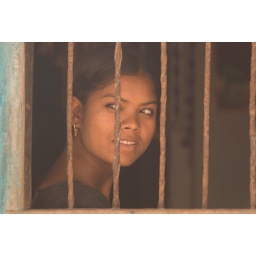
girl in the window